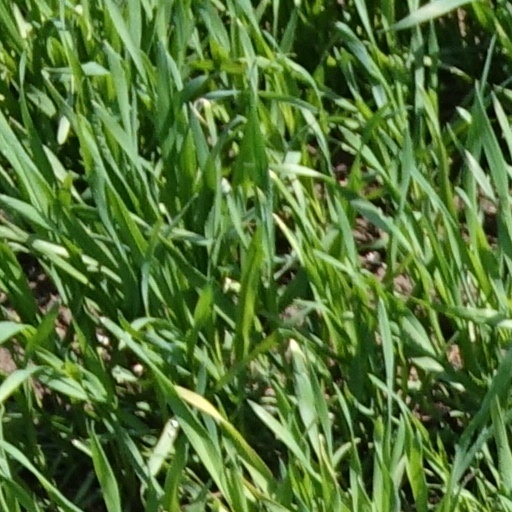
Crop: wheat